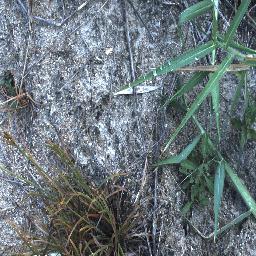
Label: negative